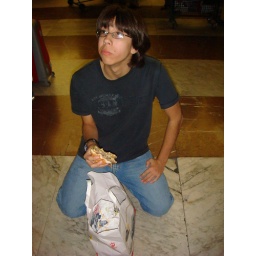
... as Leonel discovers on the floor of the train station in Florence.